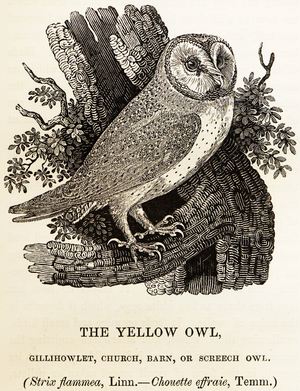
Thomas Bewick, né le 10 août 1753 à Cherryburn près de Newcastle-upon-Tyne dans le Northumberland et mort le 8 novembre 1828, est un graveur et un ornithologue britannique.
La gravure sur bois ou xylogravure, est un procédé de gravure en taille d'épargne sur un support en bois. Il s'agit peut-être de la plus ancienne technique permettant l'impression de motifs sur un support.